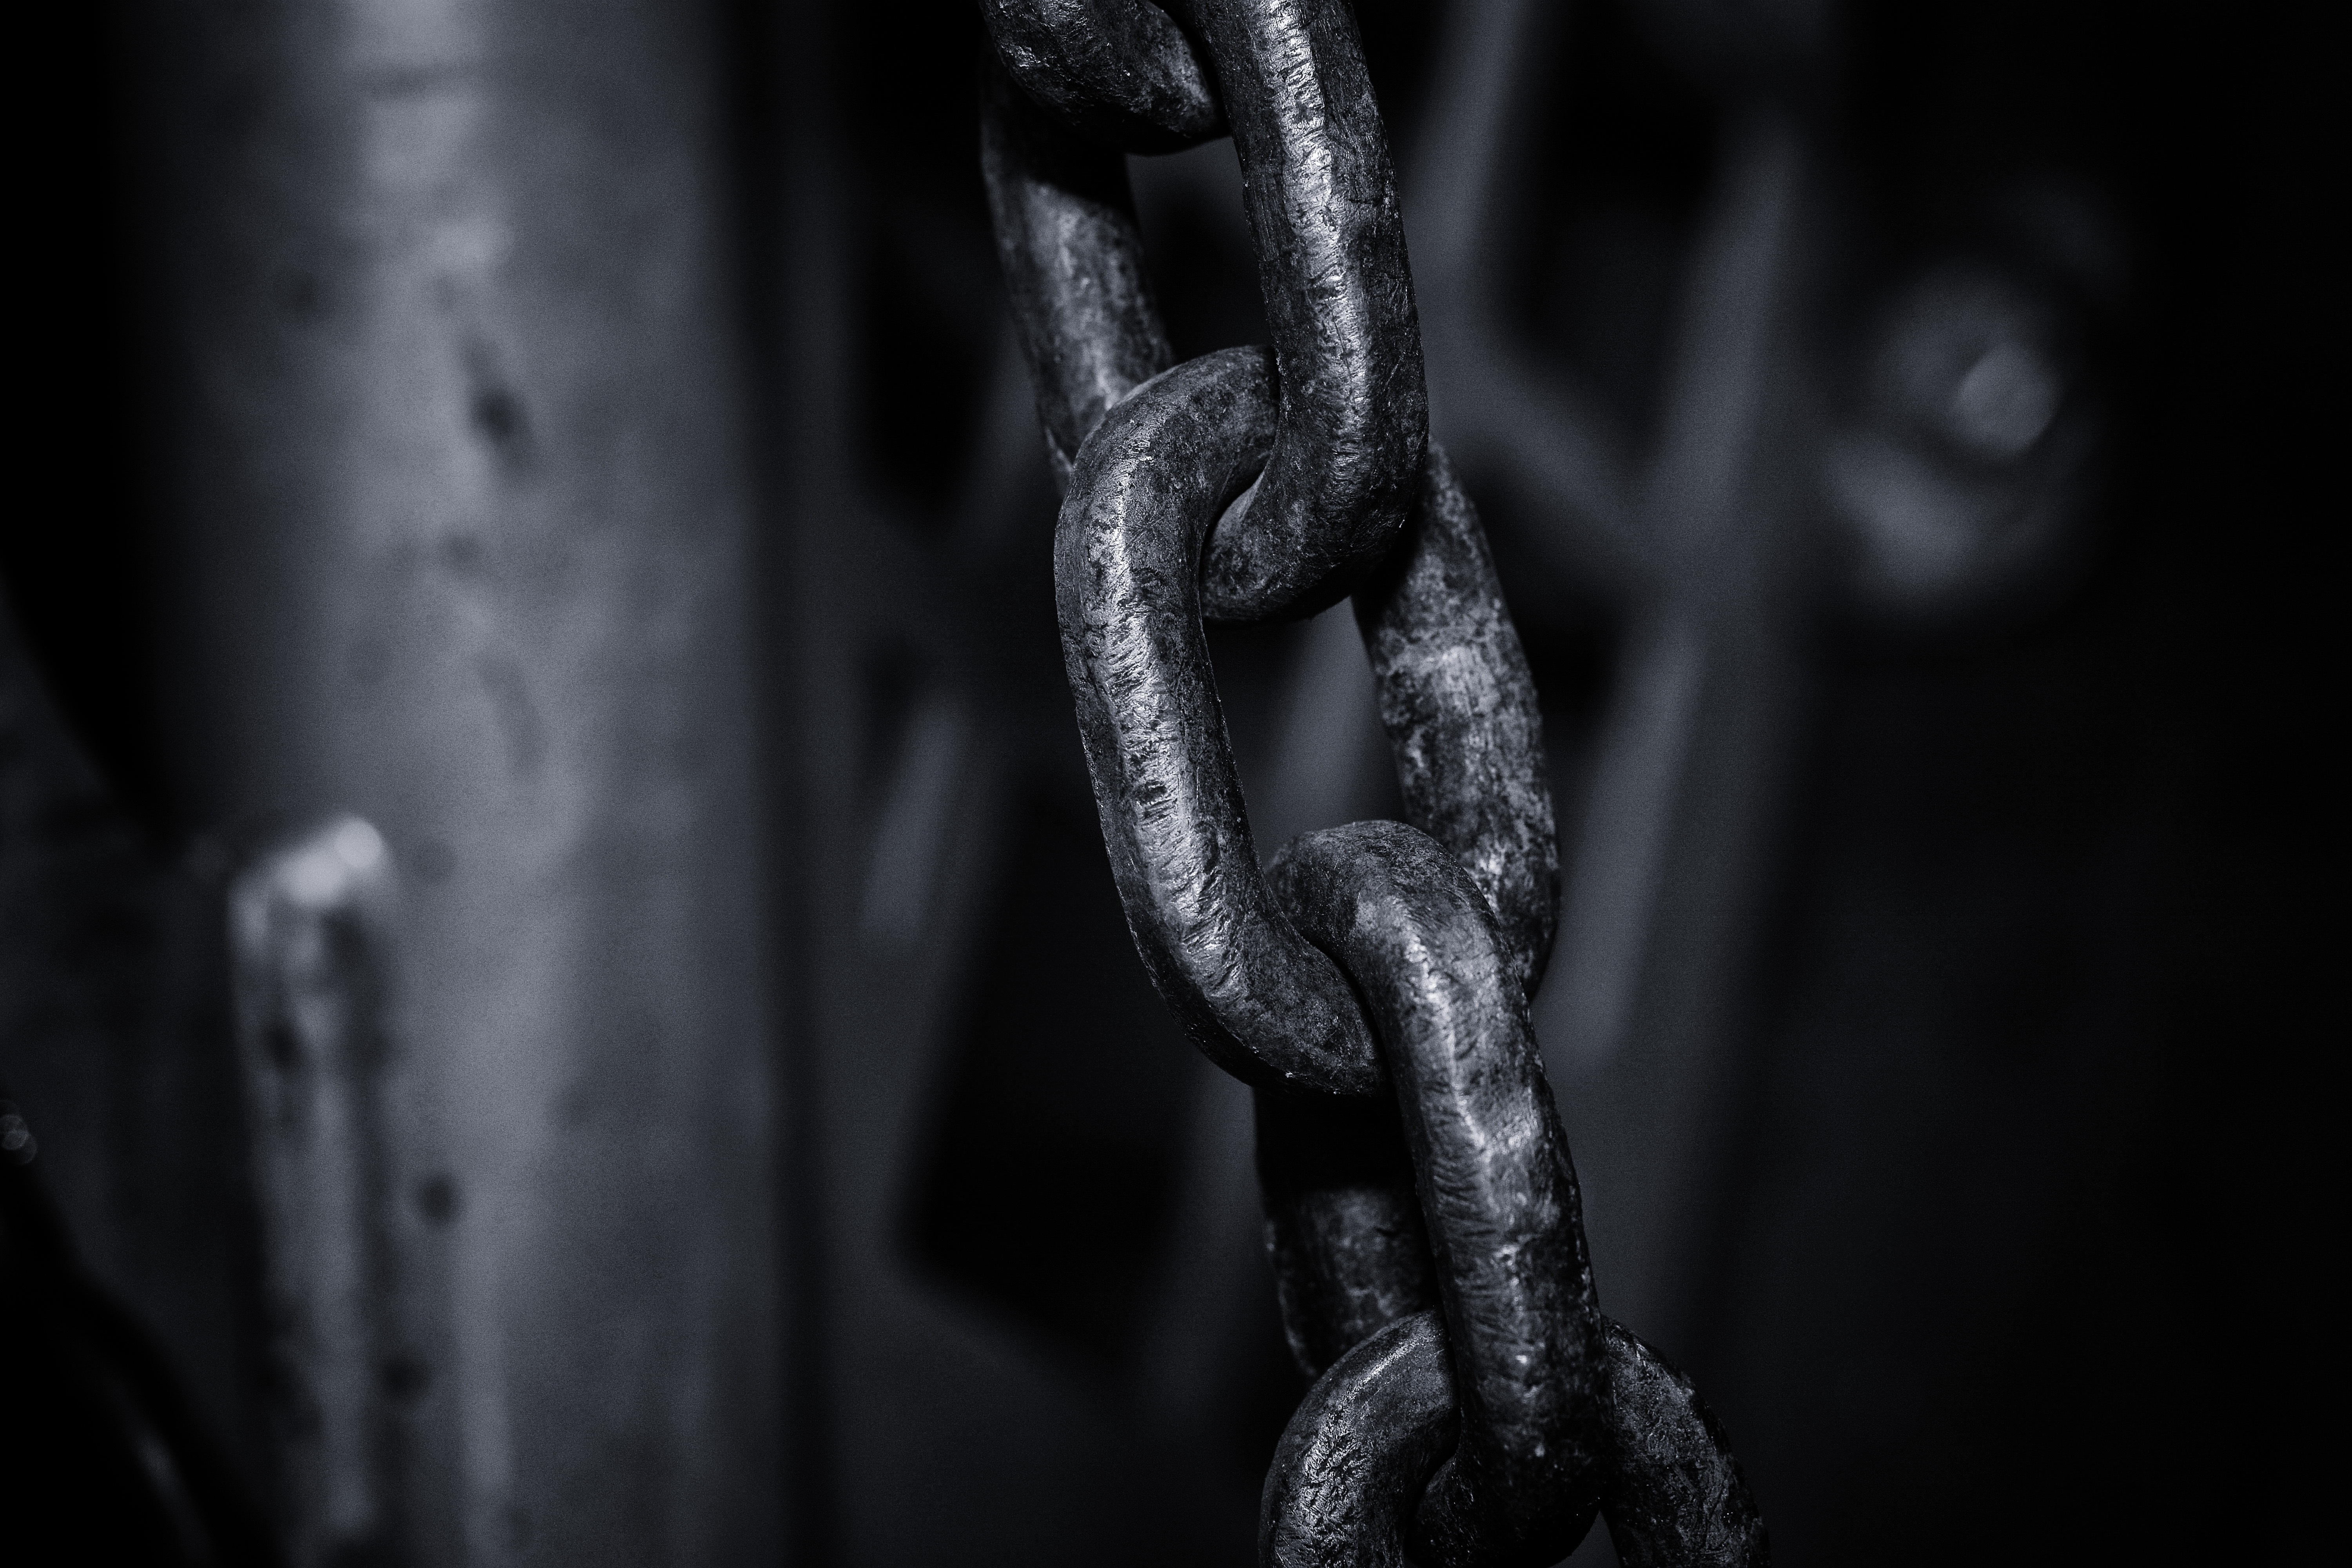
light, black and white, photography, chain, smoke, darkness, black, monochrome, chain link, close, close up, iron, connection, macro photography, iron chain, members, black and white recording, monochrome photography